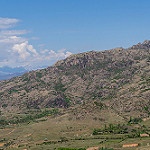
Label: mountain